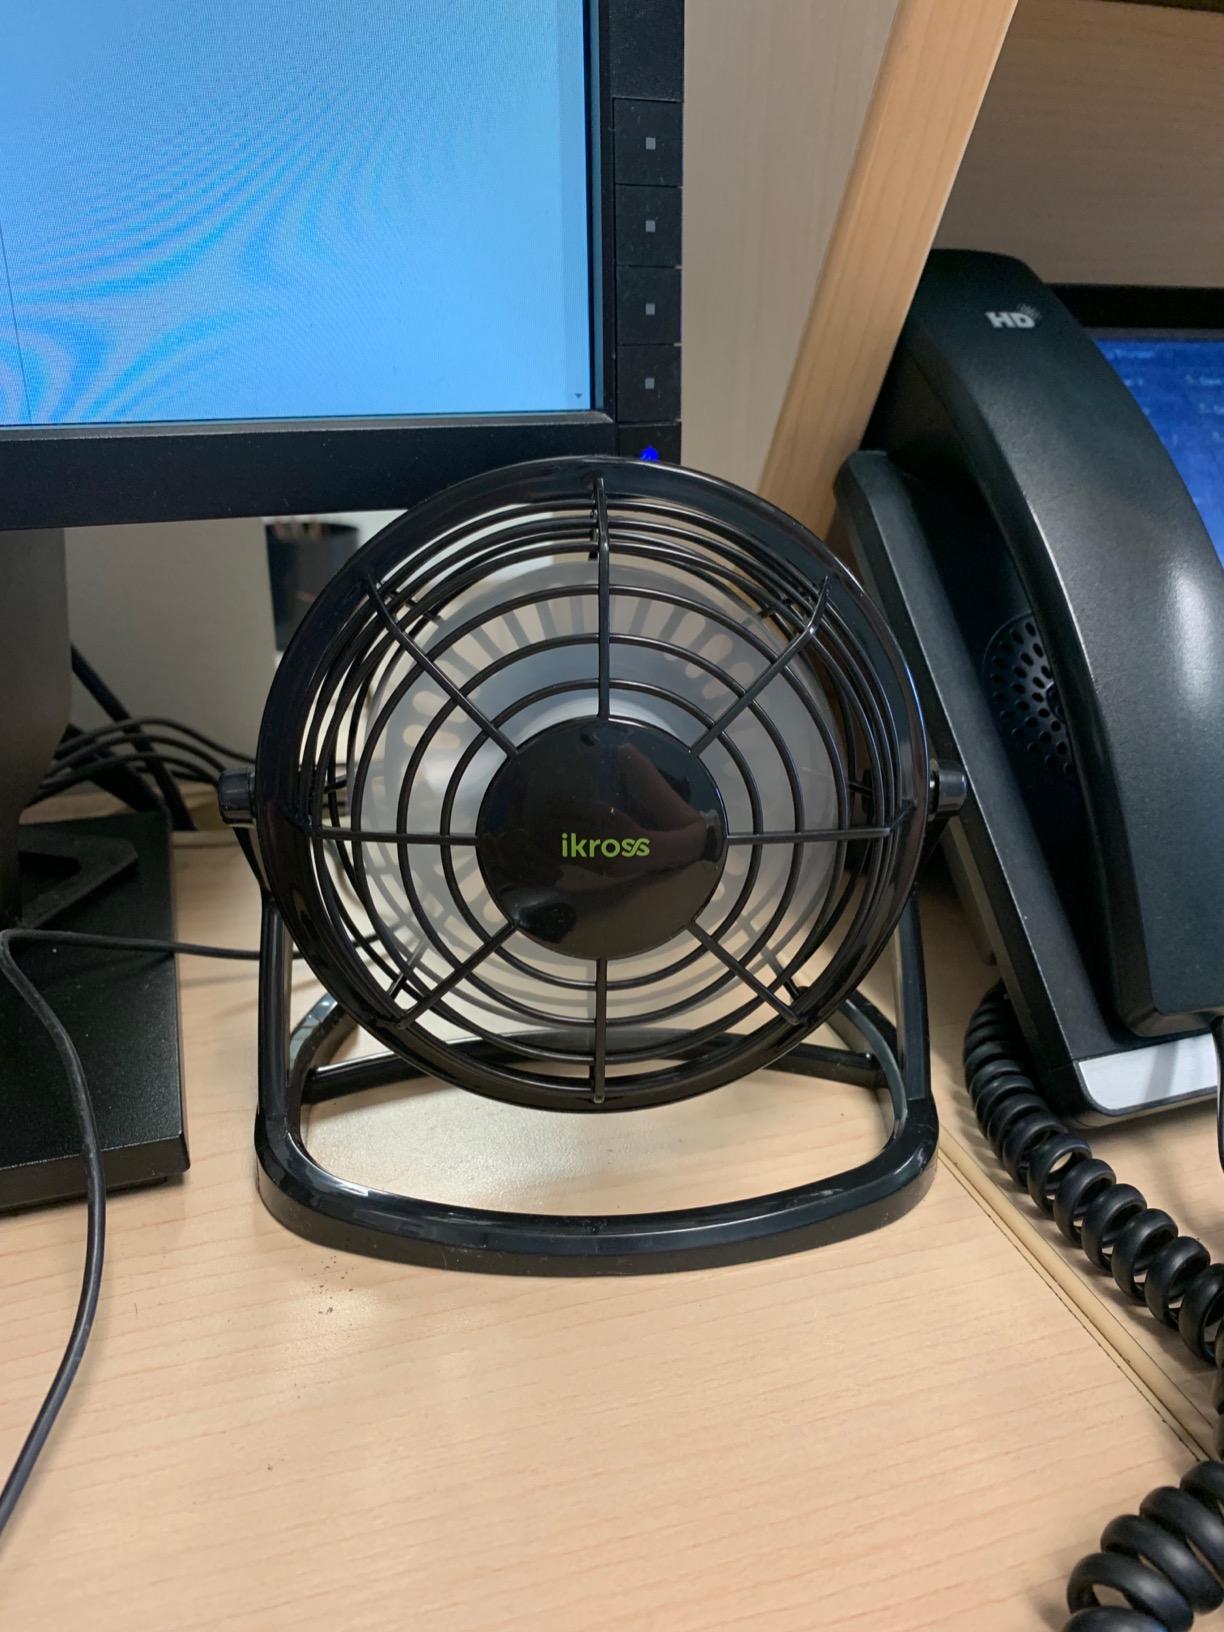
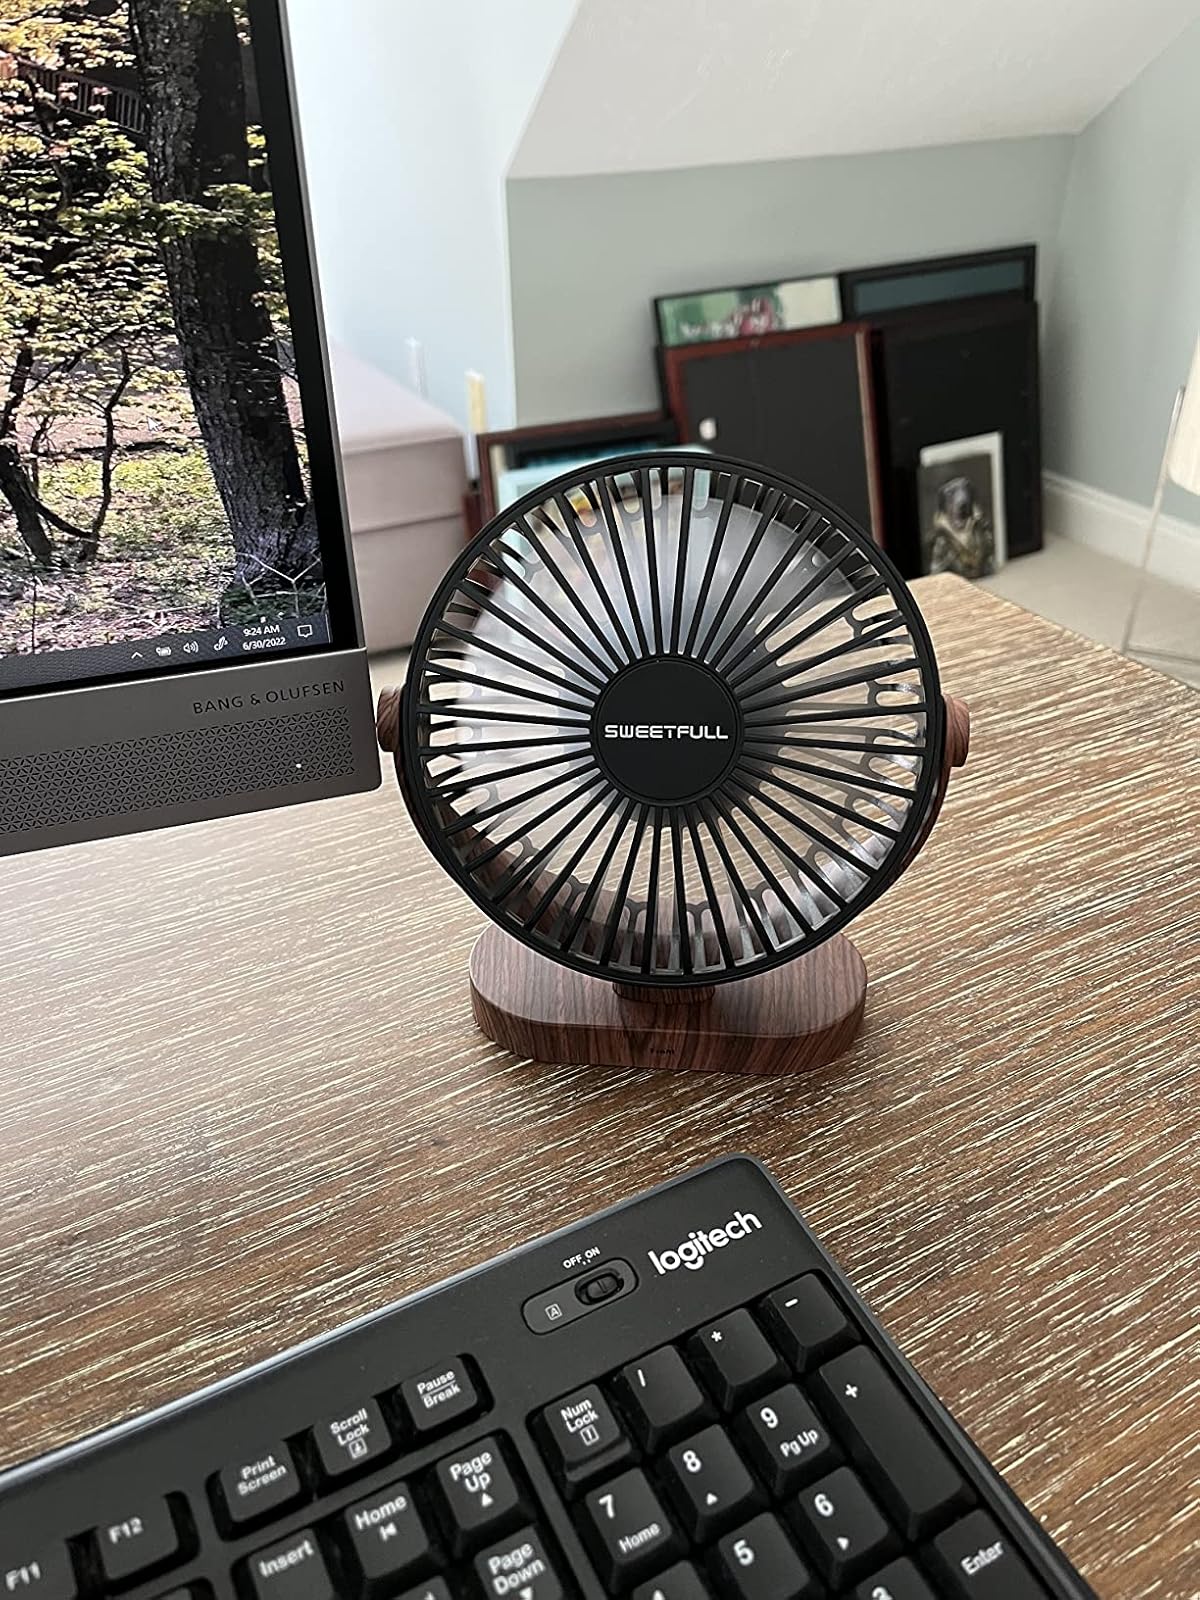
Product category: fan
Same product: no